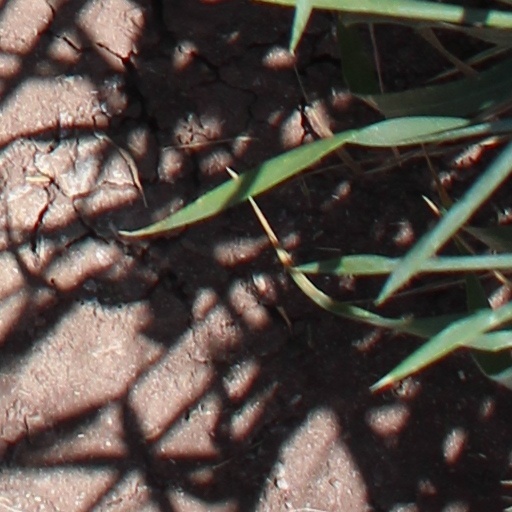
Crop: wheat